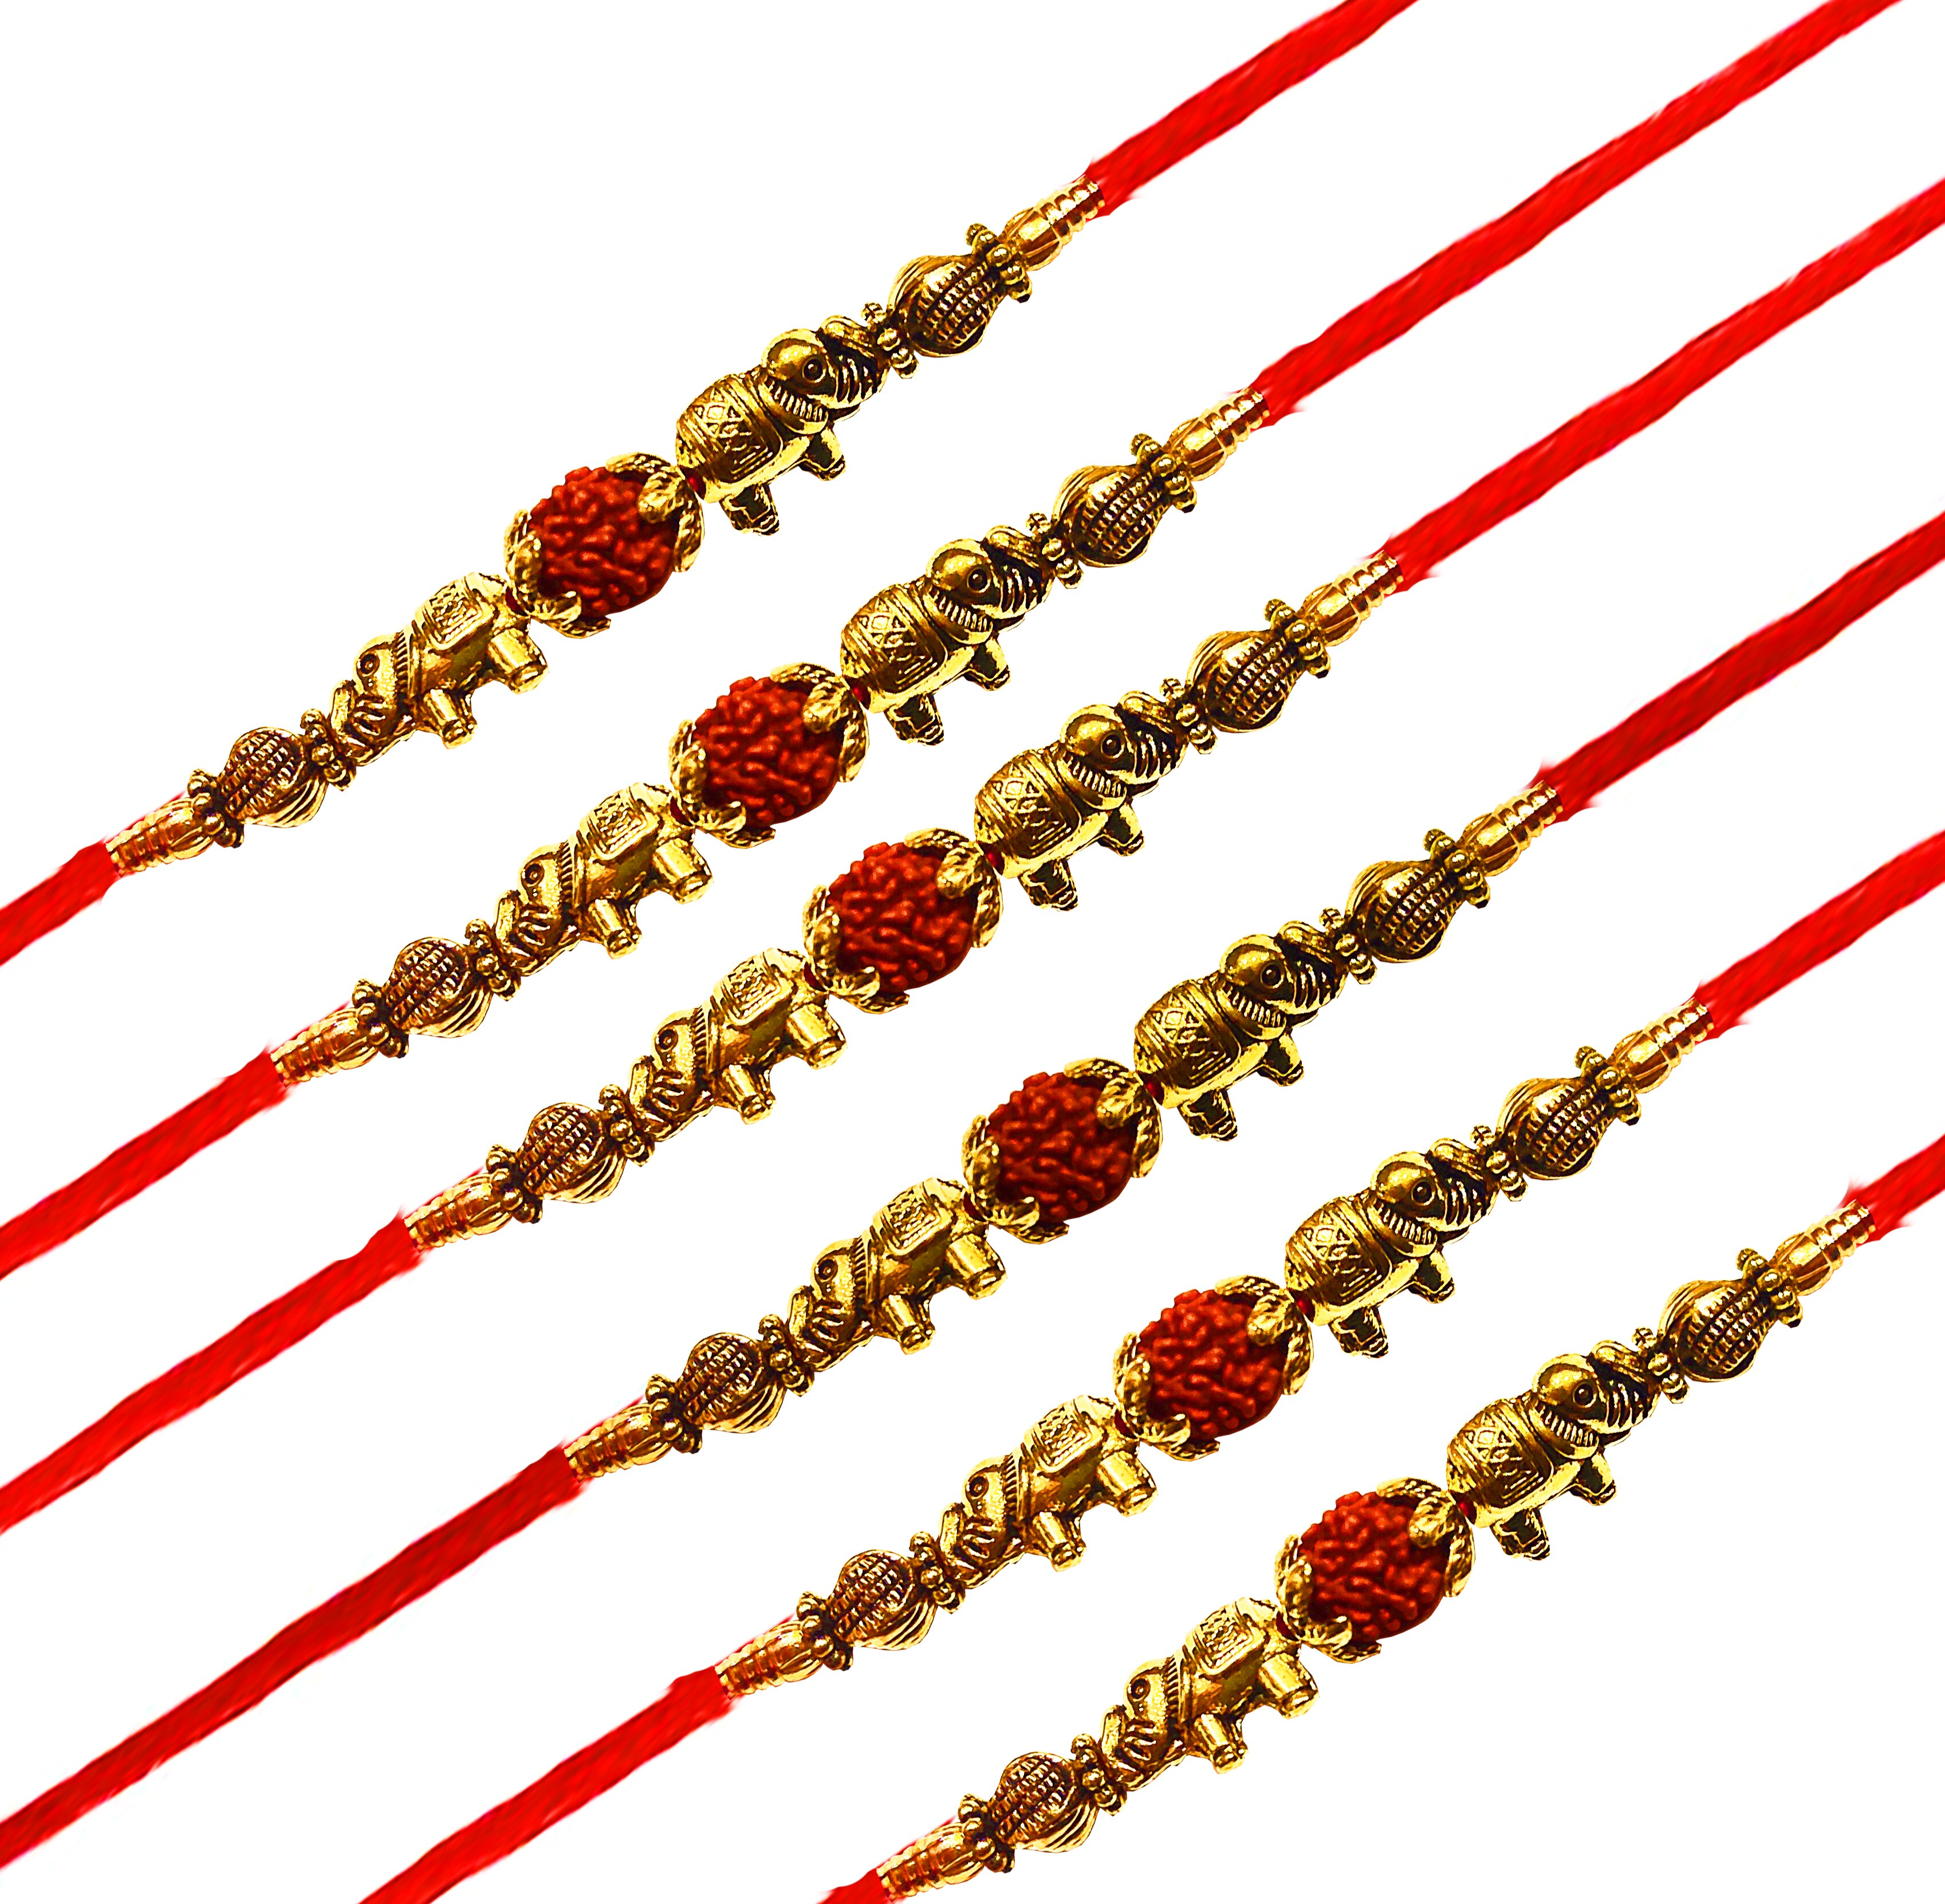
Untouched Peck of 6 Traditional Handmade Designer Rakhi for Bhaiya Perfect Rakhi for Brothers on Rakshabandhan Celebration
Type: Rakhis
Brand: Untouched
Price: Rs. 299
 set of 6 traditional handmade Rudraksh with Turtle designer rakhi bracelets is the perfect way to celebrate Rakshabandhan with your beloved brother. Each R﻿﻿akhi features beautifully crafted Rudraksh beads and a Ganeshji pendant, which are symbols of good luck and protection in Hinduism. The intricate design of each Rakhi is handmade with care, ensuring that each bracelet is unique and special. These Rakhis are not only stunning in design but also hold significant cultural and spiritual value, making them the perfect choice for brothers who appreciate tradition and style. your brother's day extra special with these beautiful Rakhis
Features: Pack of 6
Included: 6-Rakhi